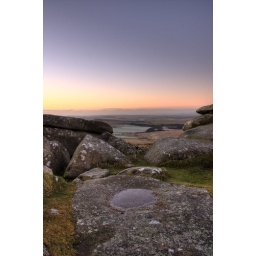
As the sun rose, the frost vanished with astonishing speed, I just managed to catch the field of frost above the rock pool.